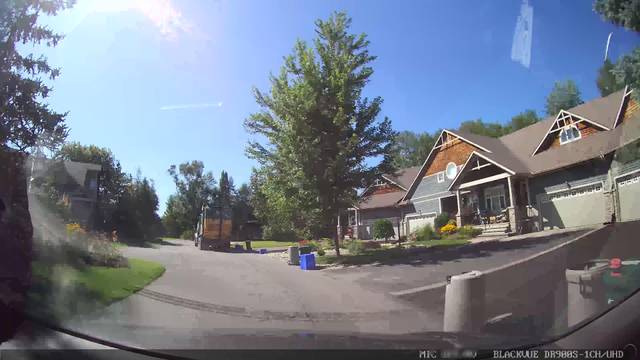
Region: Canada
Coordinates: 45.345, -75.902